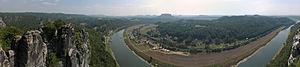
La Bastei est une formation rocheuse située en Suisse saxonne, une région d'Allemagne au sud-est de Dresde. À 305 m d'altitude, elle domine l'Elbe de 194 m et offre un panorama sur le fleuve et le massif gréseux de l'Elbe. La Bastei compte parmi les attractions touristiques les plus importantes de la Suisse saxonne.